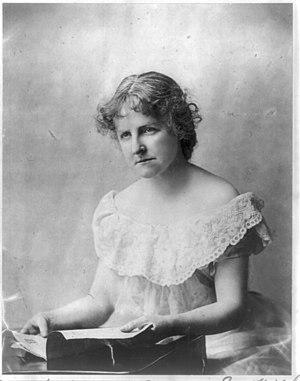
Mary Eleanor Wilkins Freeman, née le 31 octobre 1852 et morte le 13 mars 1930, est une autrice américaine de premier plan du XIXᵉ siècle.